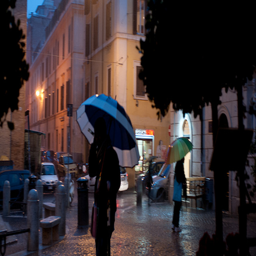
On a rainy street at dusk, pedestrians carrying umbrellas.
A group of people carrying umbrellas under tall building.
A bunch of people are standing on the street with umbrellas.
City street with people walking with umbrellas in rain
outdoor street view with people holding umbrellas outside